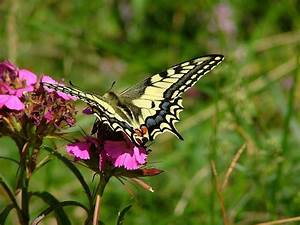
Label: farfalla